Wang Hai (admiral)

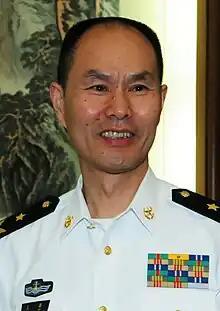
Wang Hai in 2016

Wang Hai (born December 1960) is a vice admiral of the Chinese People's Liberation Army Navy (PLAN). He served as Commander of the South Sea Fleet from 2017 to 2023. He formerly served as a Deputy Commander of the PLA Navy.